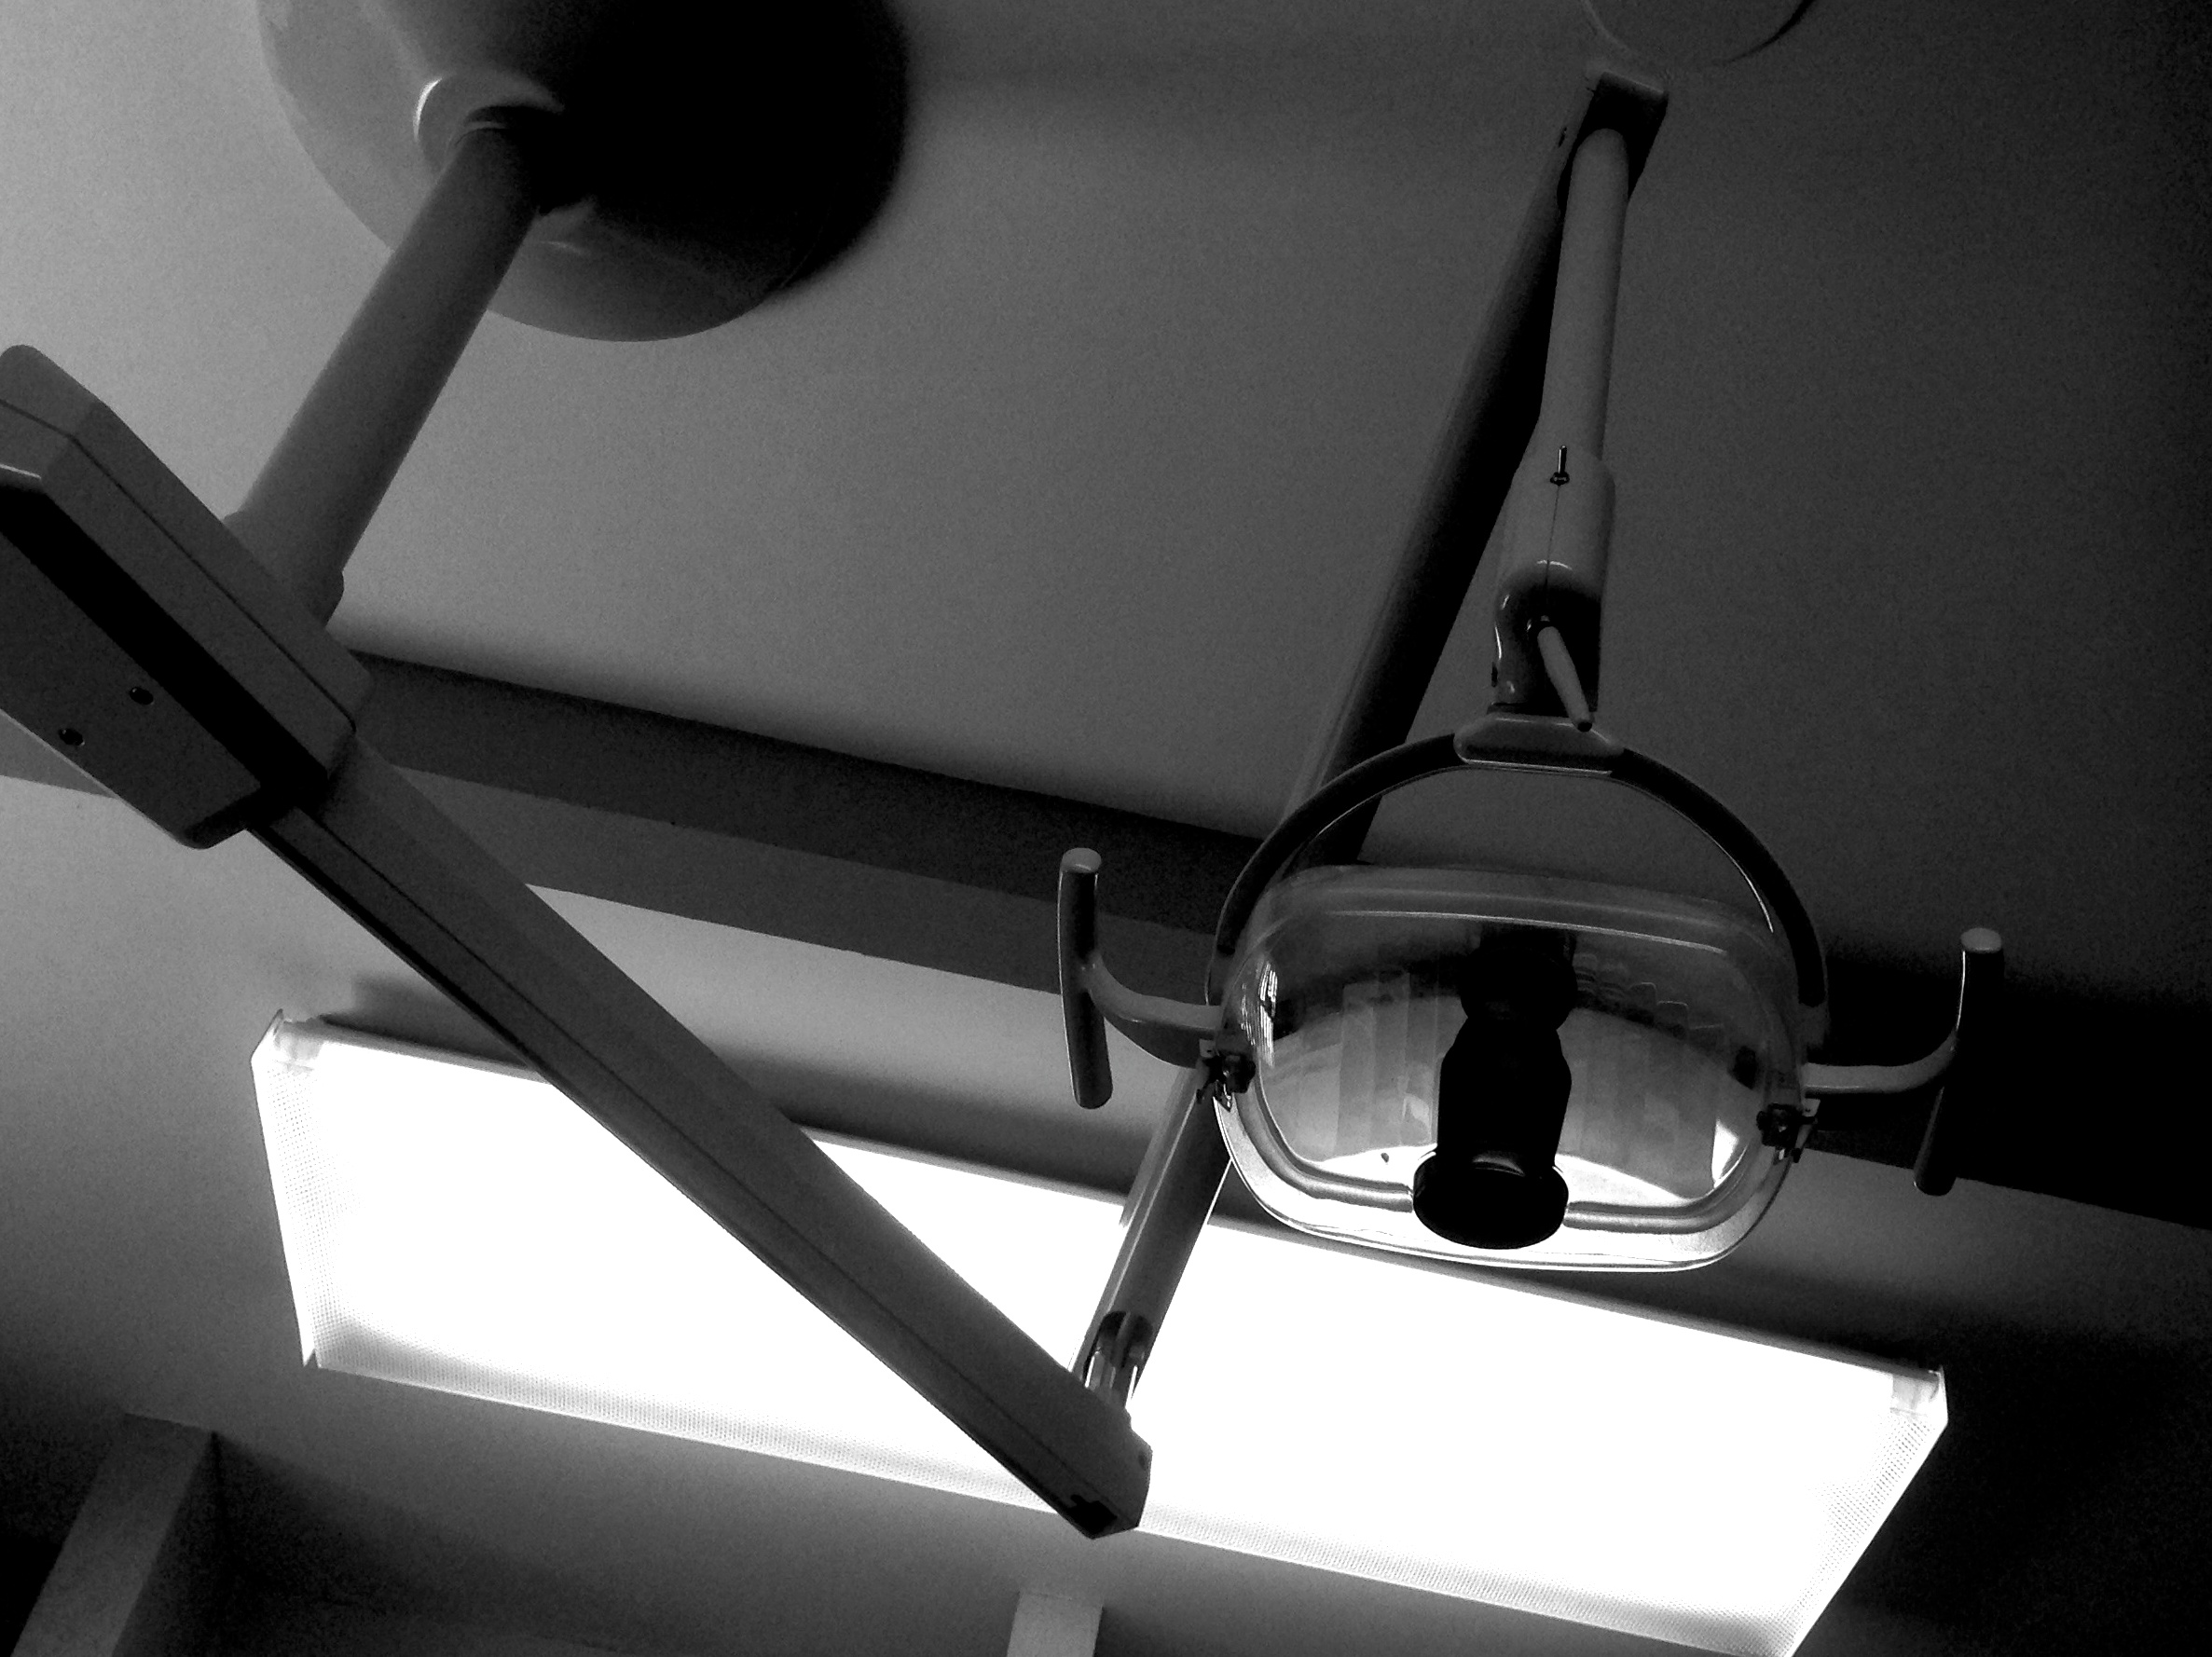
light, black and white, white, wheel, vehicle, black, room, monochrome, glasses, monochrome photography, automotive exterior, vision care